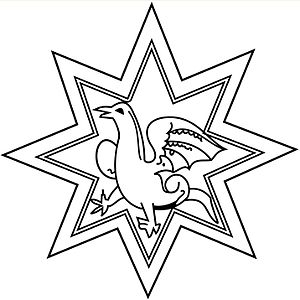
Danmarks dronninger / Dronninger fra 900-tallet og indtil 1374
Heraldisk symbol for den sverkerske slægt
Dette er en liste over Danmarks dronninger fra 800-tallet og frem til vor tid.